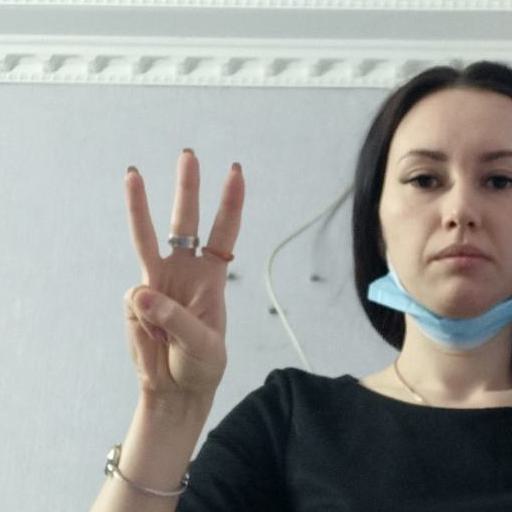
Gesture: three